Bryan Cox

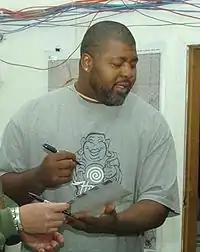
Cox in Iraq, 2006

Bryan Keith Cox Sr. (born February 17, 1968) is an American professional football coach and former player who currently serves as the assistant defensive line coach for the New York Giants of the National Football League (NFL). He played as a linebacker in the NFL. He was a three-time Pro Bowl selection with the Miami Dolphins, and was a member of the New England Patriots team that won Super Bowl XXXVI over his hometown St. Louis Rams.